Hinduism and LGBTQ topics

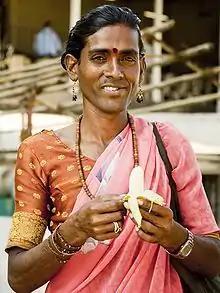
A Hijra

The Kama Sutra is an ancient text dealing with "kama" or desire (of all kinds), which in Hindu thought is one of the four normative and spiritual goals of life. The Kama Sutra is the earliest extant and most important work in the Kama Shastra tradition of Sanskrit literature. It was compiled by the philosopher Vatsyayana around the 4th century, from earlier texts, and describes Third gender practices in several places, as well as a range of sex/gender 'types'. The author acknowledges that these relations also involve love and a bond of trust.